Hurricane Arlene (1987)

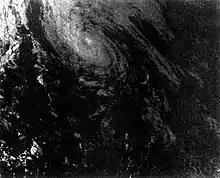
Satellite image of Arlene depicting an eye feature upon being designated a hurricane on August 22

The northeast movement followed a passing short-wave trough on August 18; the forward motion of the storm also increased due to the trough. On August 20, the steering currents around Arlene collapsed, leading to the storm nearly stalling for 24 hours. During this period, the storm developed excellent outflow and intensified. Operationally, Arlene was upgraded to a hurricane at 2200 UTC on August 20 based on the appearance of an eye-feature on satellite imagery; however, post-storm analysis indicated that the storm did not attain hurricane-status until 0600 UTC on August 22. This occurred 14.5 days after its formation.